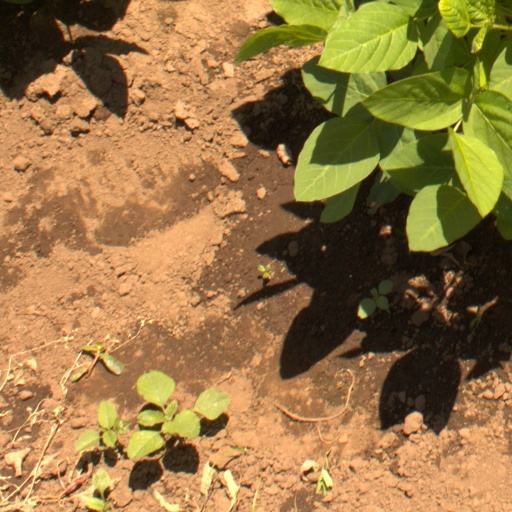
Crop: soybean